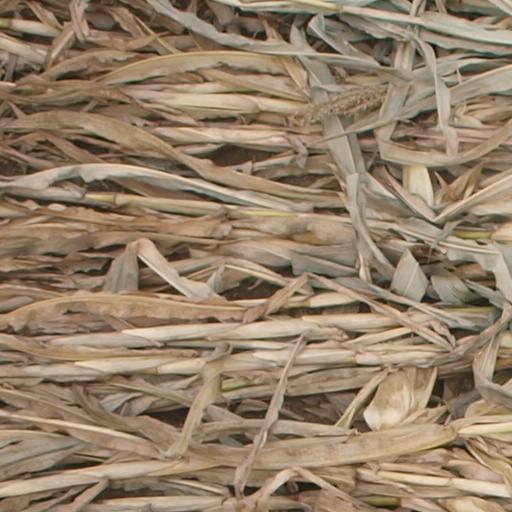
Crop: maize; corn